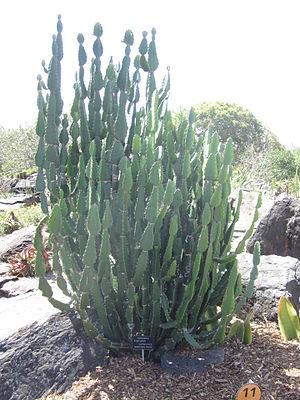
Euphorbia kamerunica est une espèce de plantes à fleurs appartenant à la famille des Euphorbiaceae. Elle est endémique au Togo, au Bénin, au Nigeria et au Cameroun.